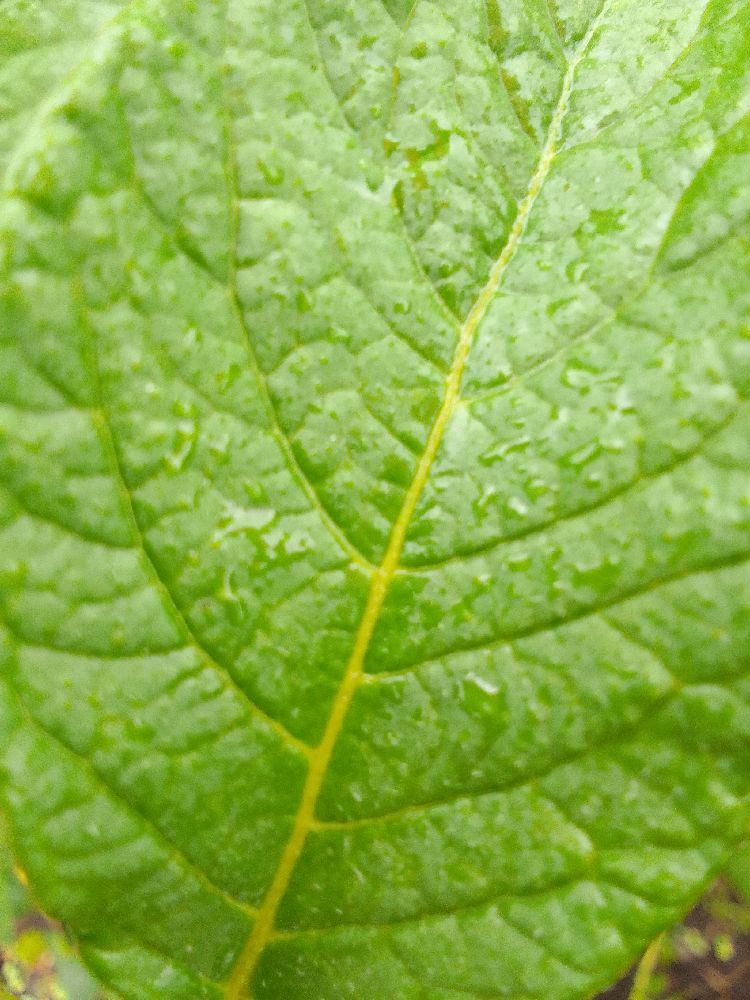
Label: Healthy